Atmosphere of Titan

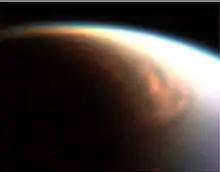
A cloud imaged in false color over Titan's north pole.

Titan's atmospheric chemistry is diverse and complex. Each layer of the atmosphere has unique chemical interactions occurring within that are then interacting with other sub layers in the atmosphere. For instance, the hydrocarbons are thought to form in Titan's upper atmosphere in reactions resulting from the breakup of methane by the Sun's ultraviolet light, producing a thick orange smog. The table below highlights the production and loss mechanisms of the most abundant photochemically produced molecules in Titan's atmosphere.